Question: Please indicate a possible affordance area of the surfboard that can be used for carrying
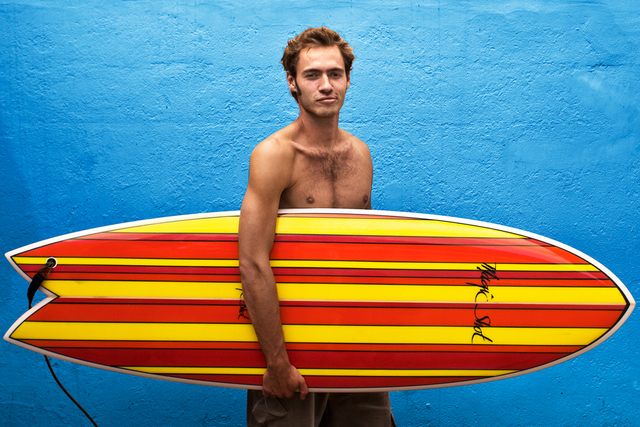
Answer: [10.5, 206.5, 631.5, 391.5]